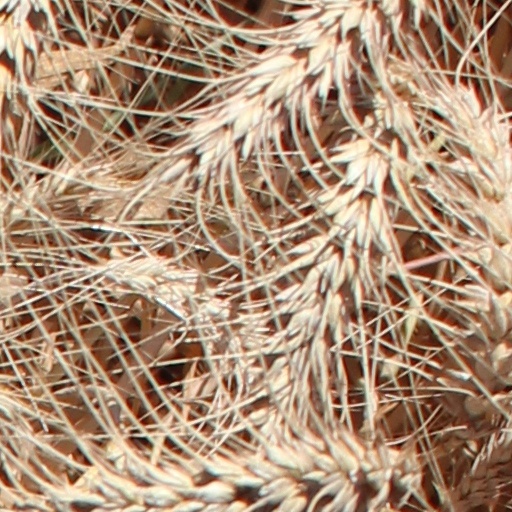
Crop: wheat